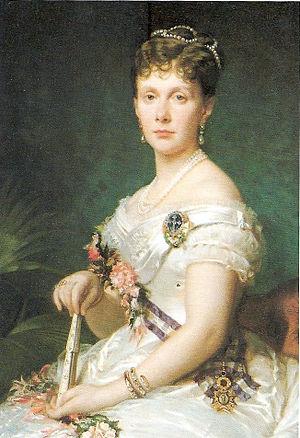
Isabelle de Bourbon, princesse des Asturies, est née le 20 décembre 1851 au palais royal de Madrid, dans le royaume d’Espagne, et décédée le 23 avril 1931 à Paris, en France. Fille aînée de la reine Isabelle II d’Espagne et de son époux l’infant François d'Assise de Bourbon, roi consort et duc de Cadix, elle est héritière présomptive de la monarchie espagnole à trois reprises. Isabelle épouse en 1868 le prince Gaétan de Bourbon-Siciles, comte d’Agrigente.